Realm Royale

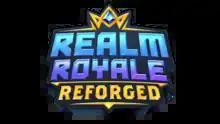

Realm Royale was a free-to-play third-person shooter battle royale game developed by Heroic Leap Games and published by Hi-Rez Studios. The game featured multiple character classes each with unique abilities. It is a spin-off of the hero shooter "Paladins", where it originated as a game mode known as "Battlegrounds".